Dave Ragone

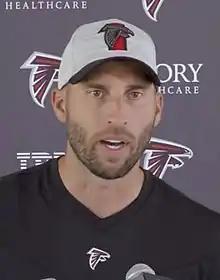
Ragone in 2021

David Patrick Ragone (born October 3, 1979) is an American football coach and former quarterback who currently serves as quarterbacks coach for the Los Angeles Rams of the National Football League (NFL). He was previously the offensive coordinator for the Atlanta Falcons and also served as an assistant coach for the Chicago Bears, Washington Redskins and Tennessee Titans.